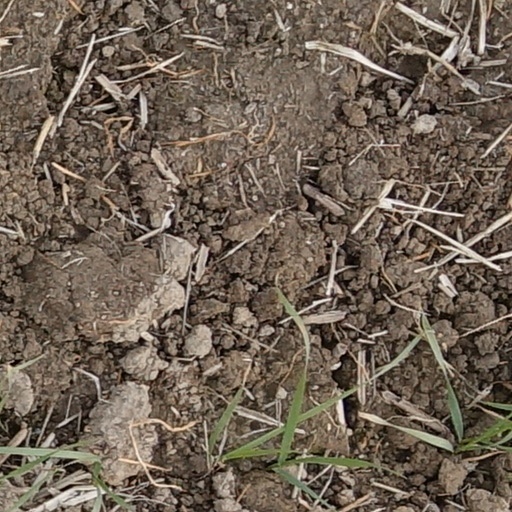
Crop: wheat